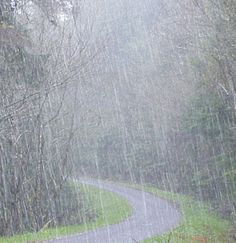
Weather: rain or strom